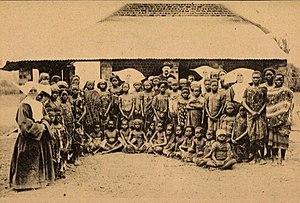
Nsona-Mbata, premières filles de la Charité de Saint Vincent de Paul avec les enfants et les pères rédemptoristes. Vers 1910.
Sona-Bata est une localité de la province du Bas-Congo en République démocratique du Congo. Elle a été fondée à la fin du XIXe siècle par les scheutistes qui y construisent l'église Notre-Dame-des-Sept-Douleurs, et les filles de la Charité qui ouvrent un orphelinat et une école. La localité fait partie du diocèse de Matadi.